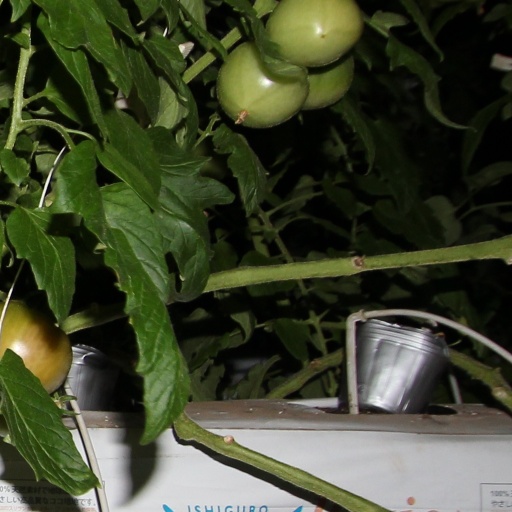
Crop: tomato